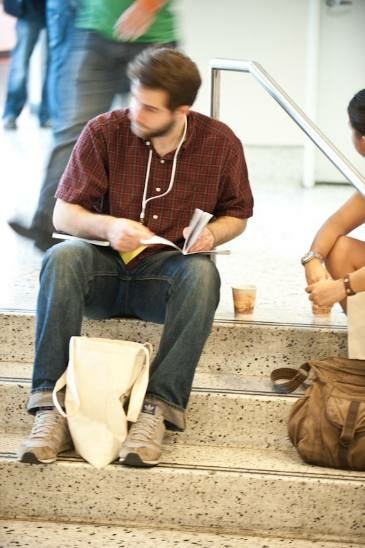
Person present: Yes